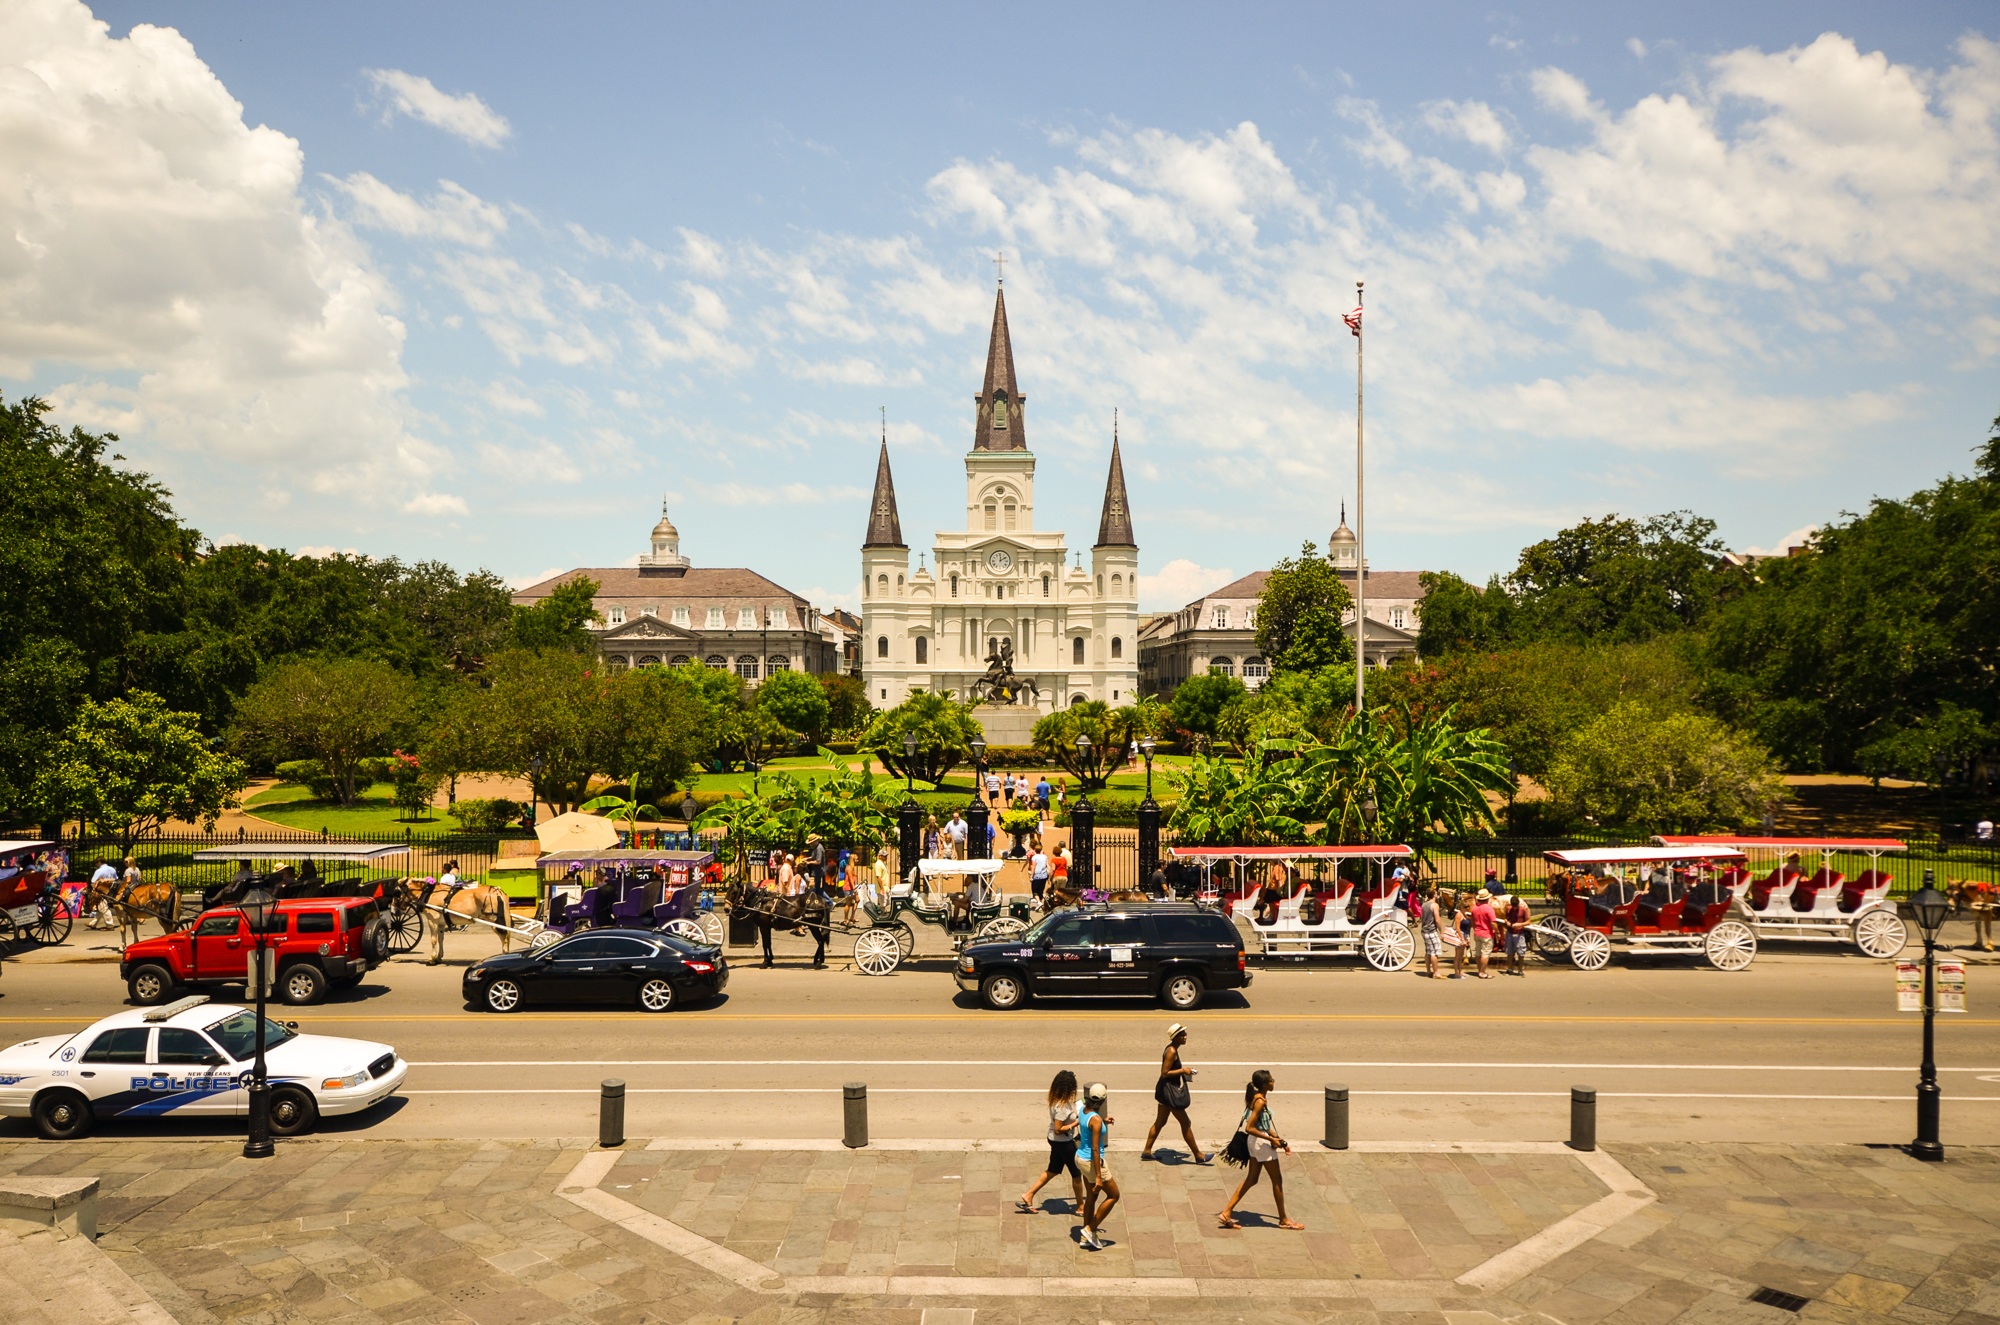
palace, city, monument, cityscape, travel, plaza, park, usa, america, landmark, tourism, public space, memorial, town square, new orleans, louisiana, human settlement